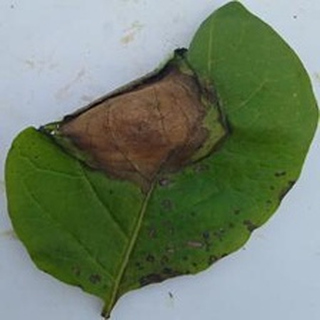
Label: potato_late_blight